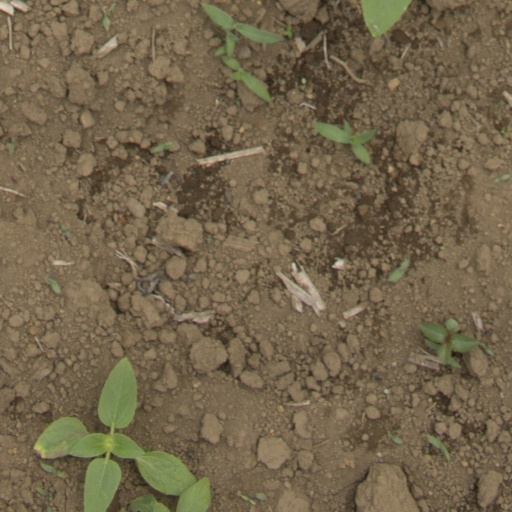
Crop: Jerusalem artichoke